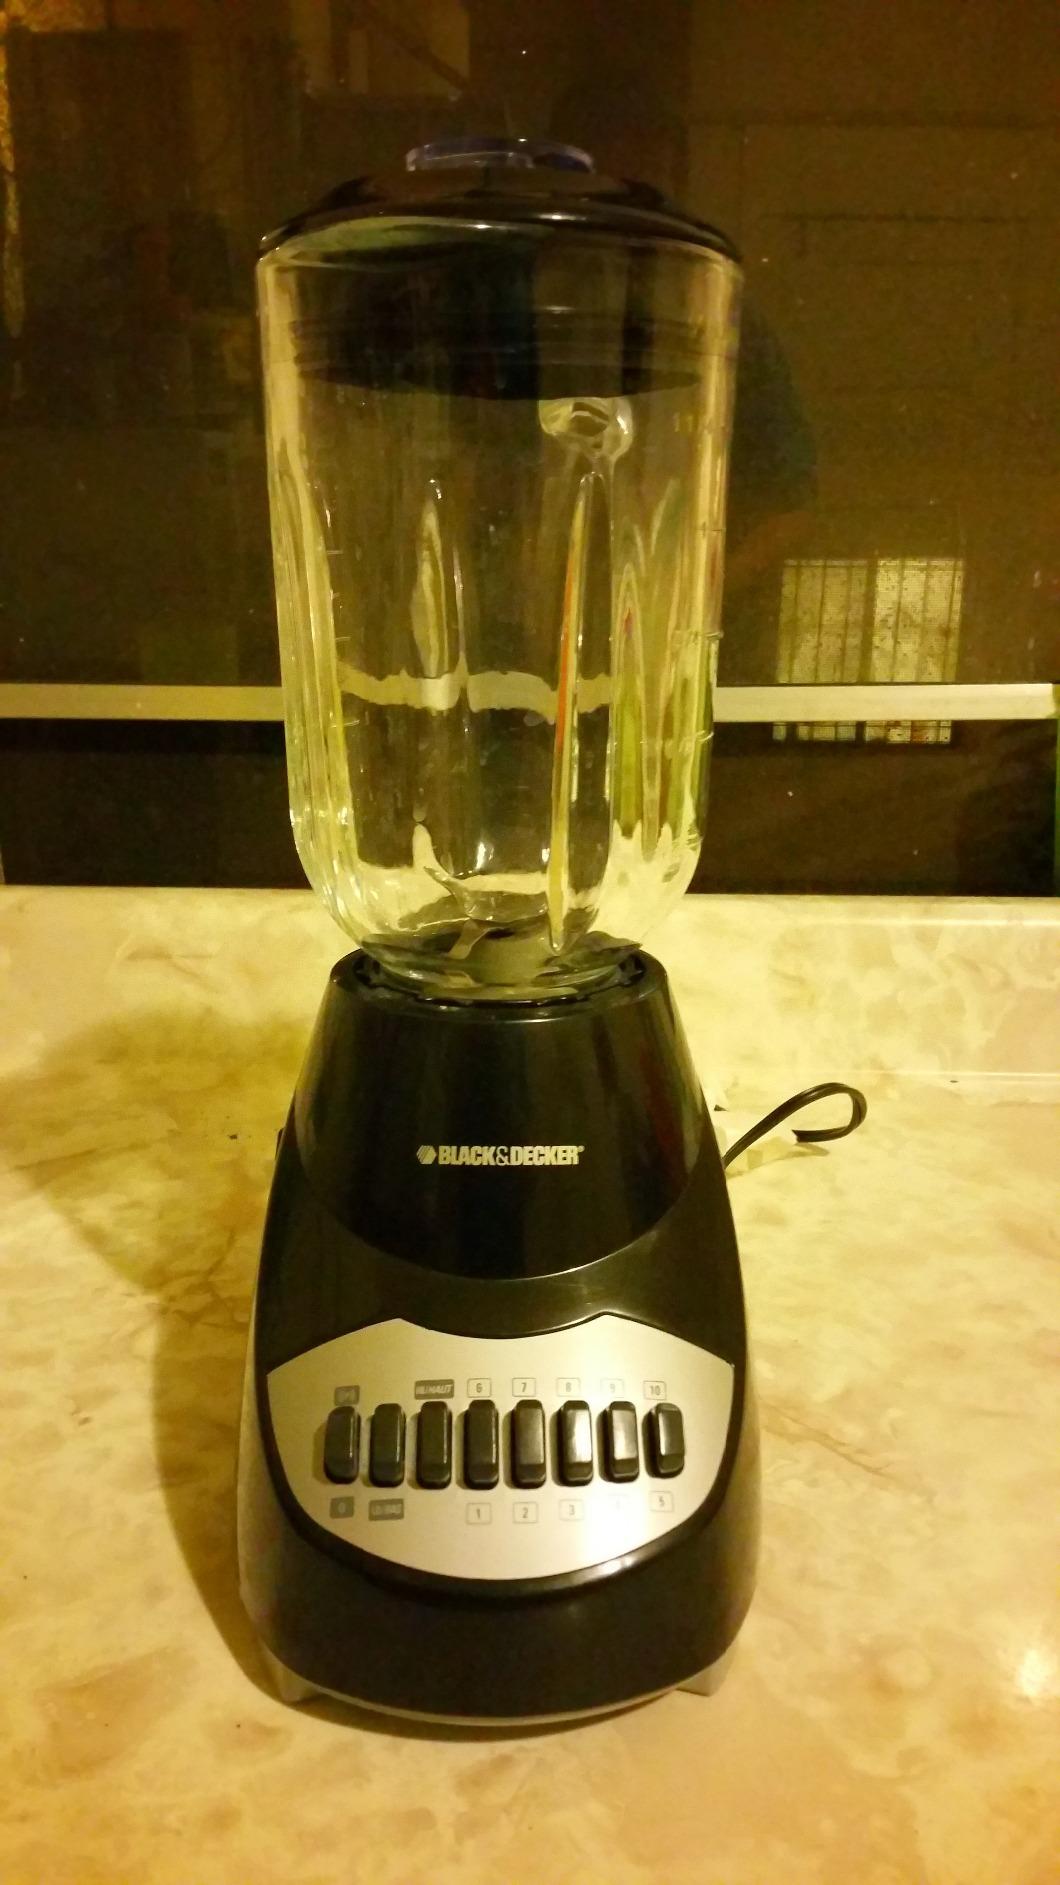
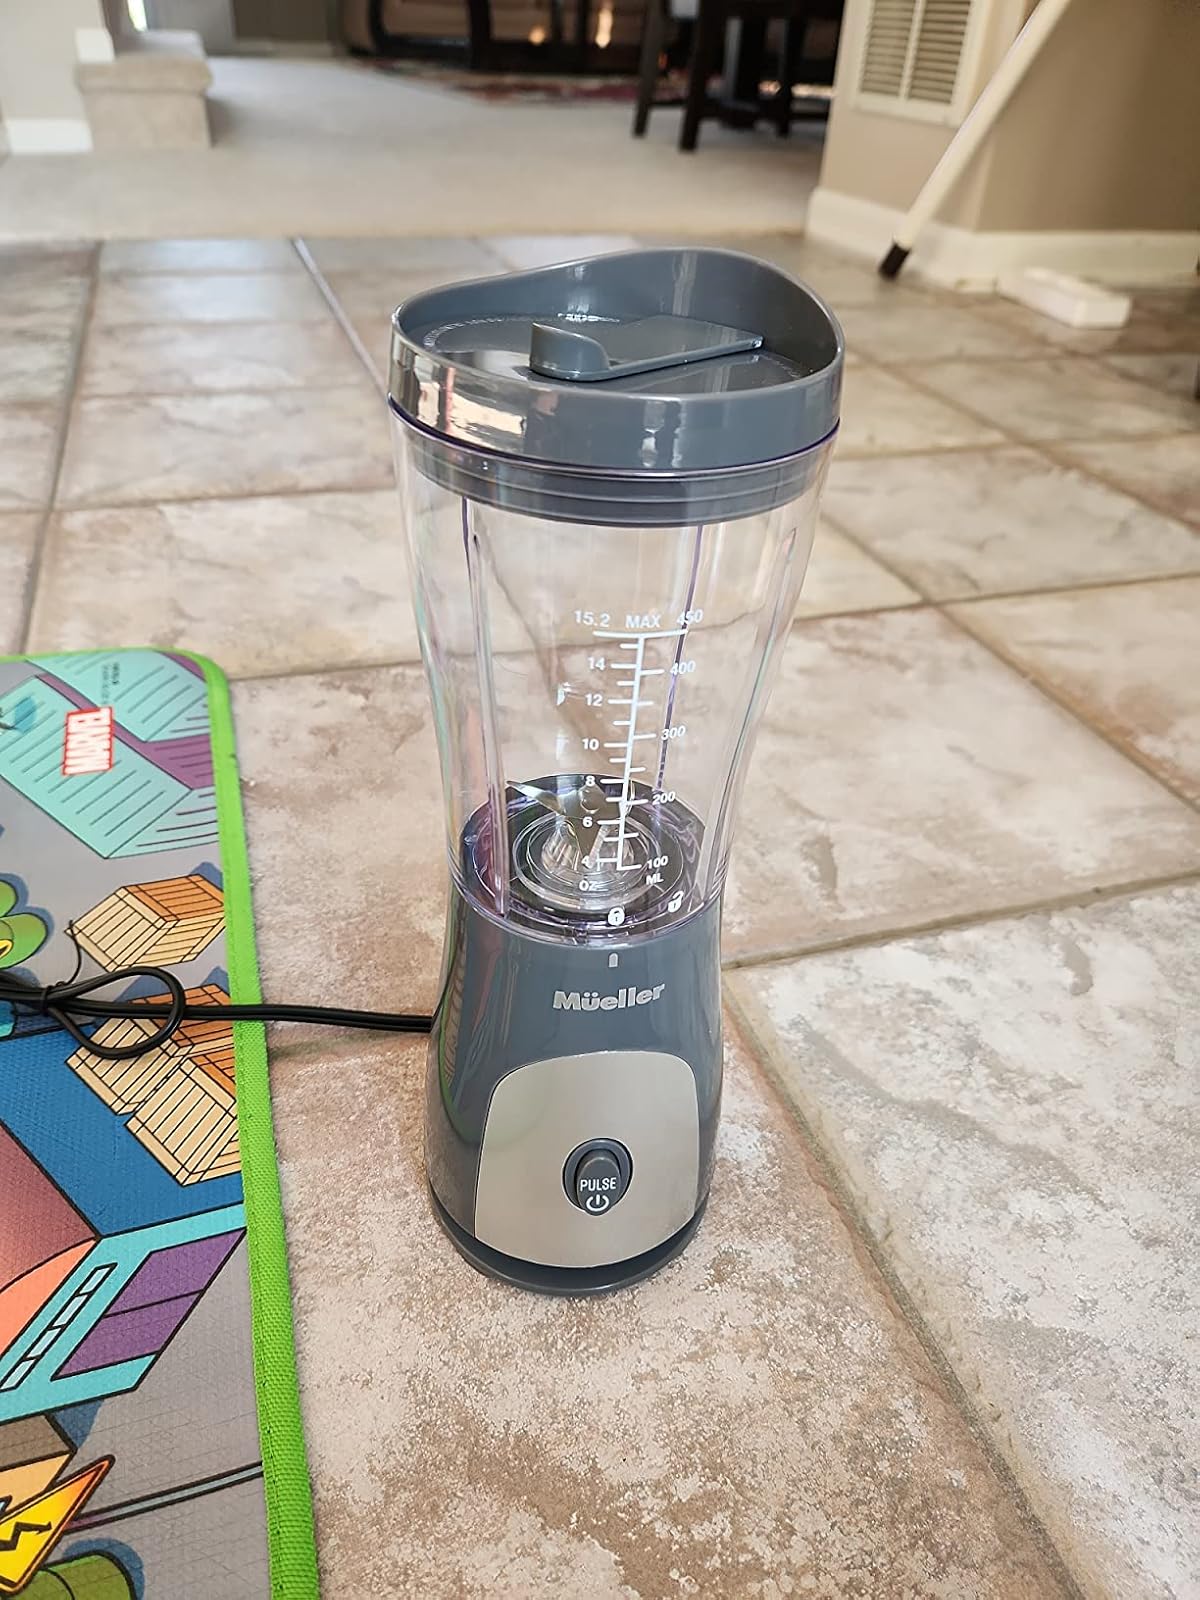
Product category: items_blender
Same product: no